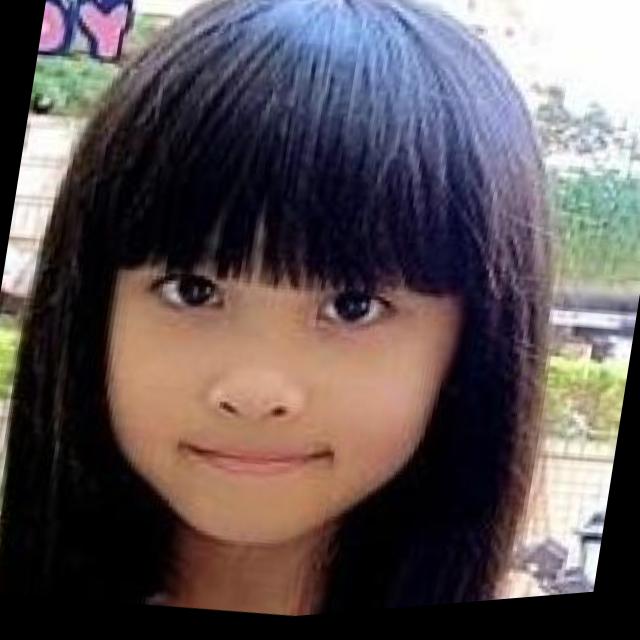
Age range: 0-12